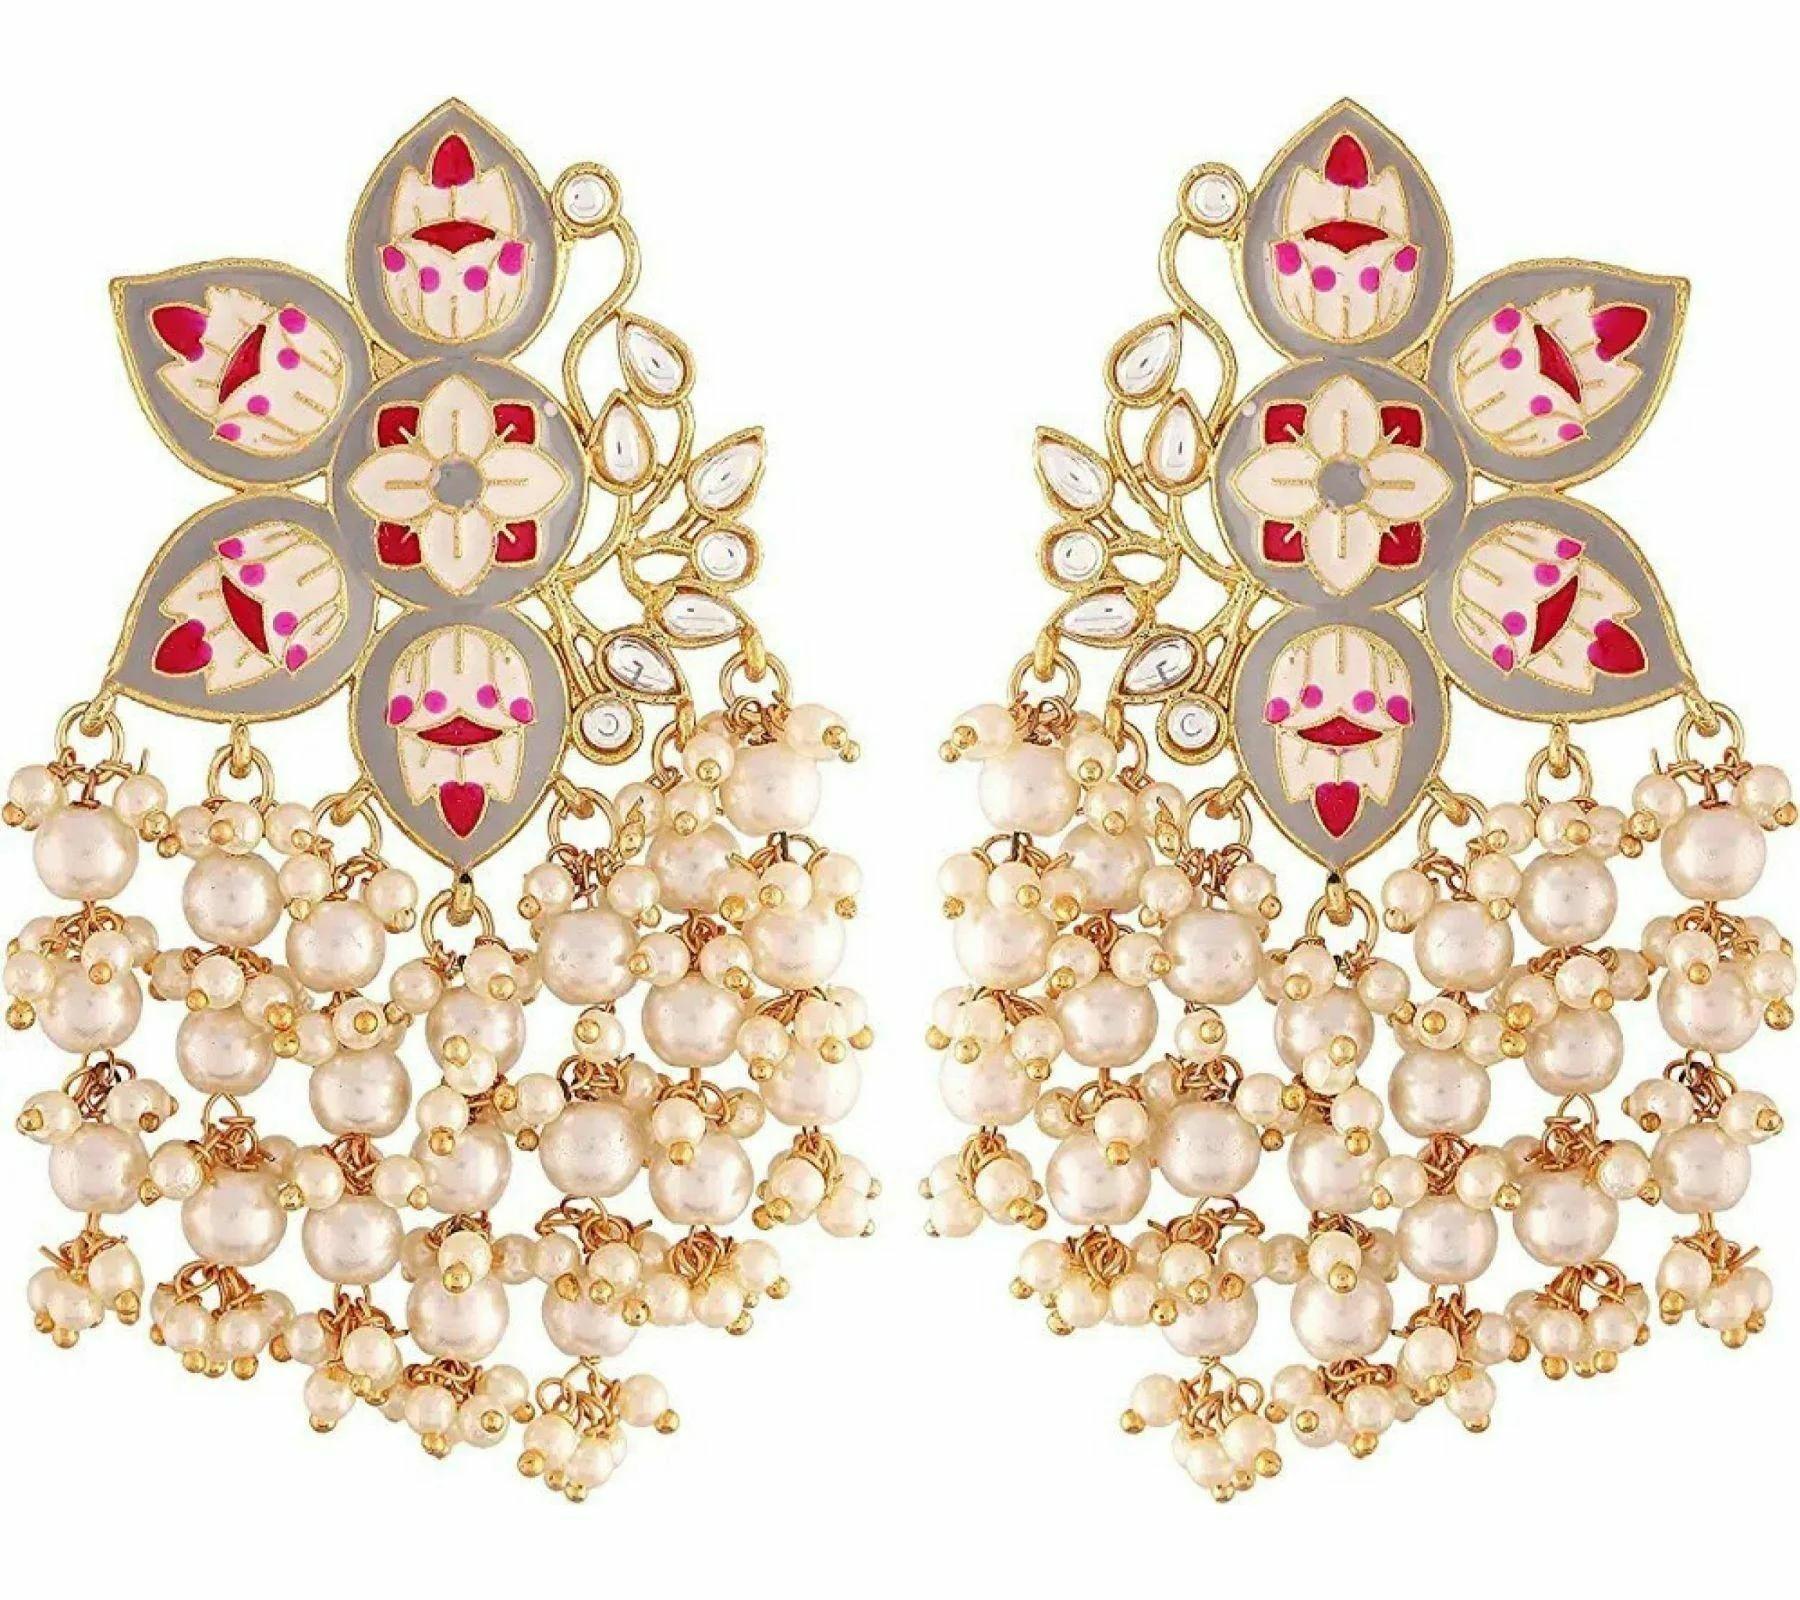
Gyaan Jewels Handmade Gold Plated Jhumki Earring Grey (Women and Girls)
Type: Earrings
Brand: Gyaan Jewels
Price: Rs. 479
 These panachee fashion earrings kaan chain champaswaralu are easy to wear, light in weight and gives you a rich look. A designer pair of traditional earrings for girls and women that will make you feel royal. The color complements all outfits & may be worn as a statement piece to any occasion.
Features: These are stylish, elegant and give a playful touch,Ideal for women and girls,#Uniquedesign: Each handmade earring is one-of-a-kind.,#High-quality materials: Crafted with durable and premium materials.,#Attention to detail: Meticulously crafted with precision and care.,#Versatile styles: Suitable for various occasions and outfits.